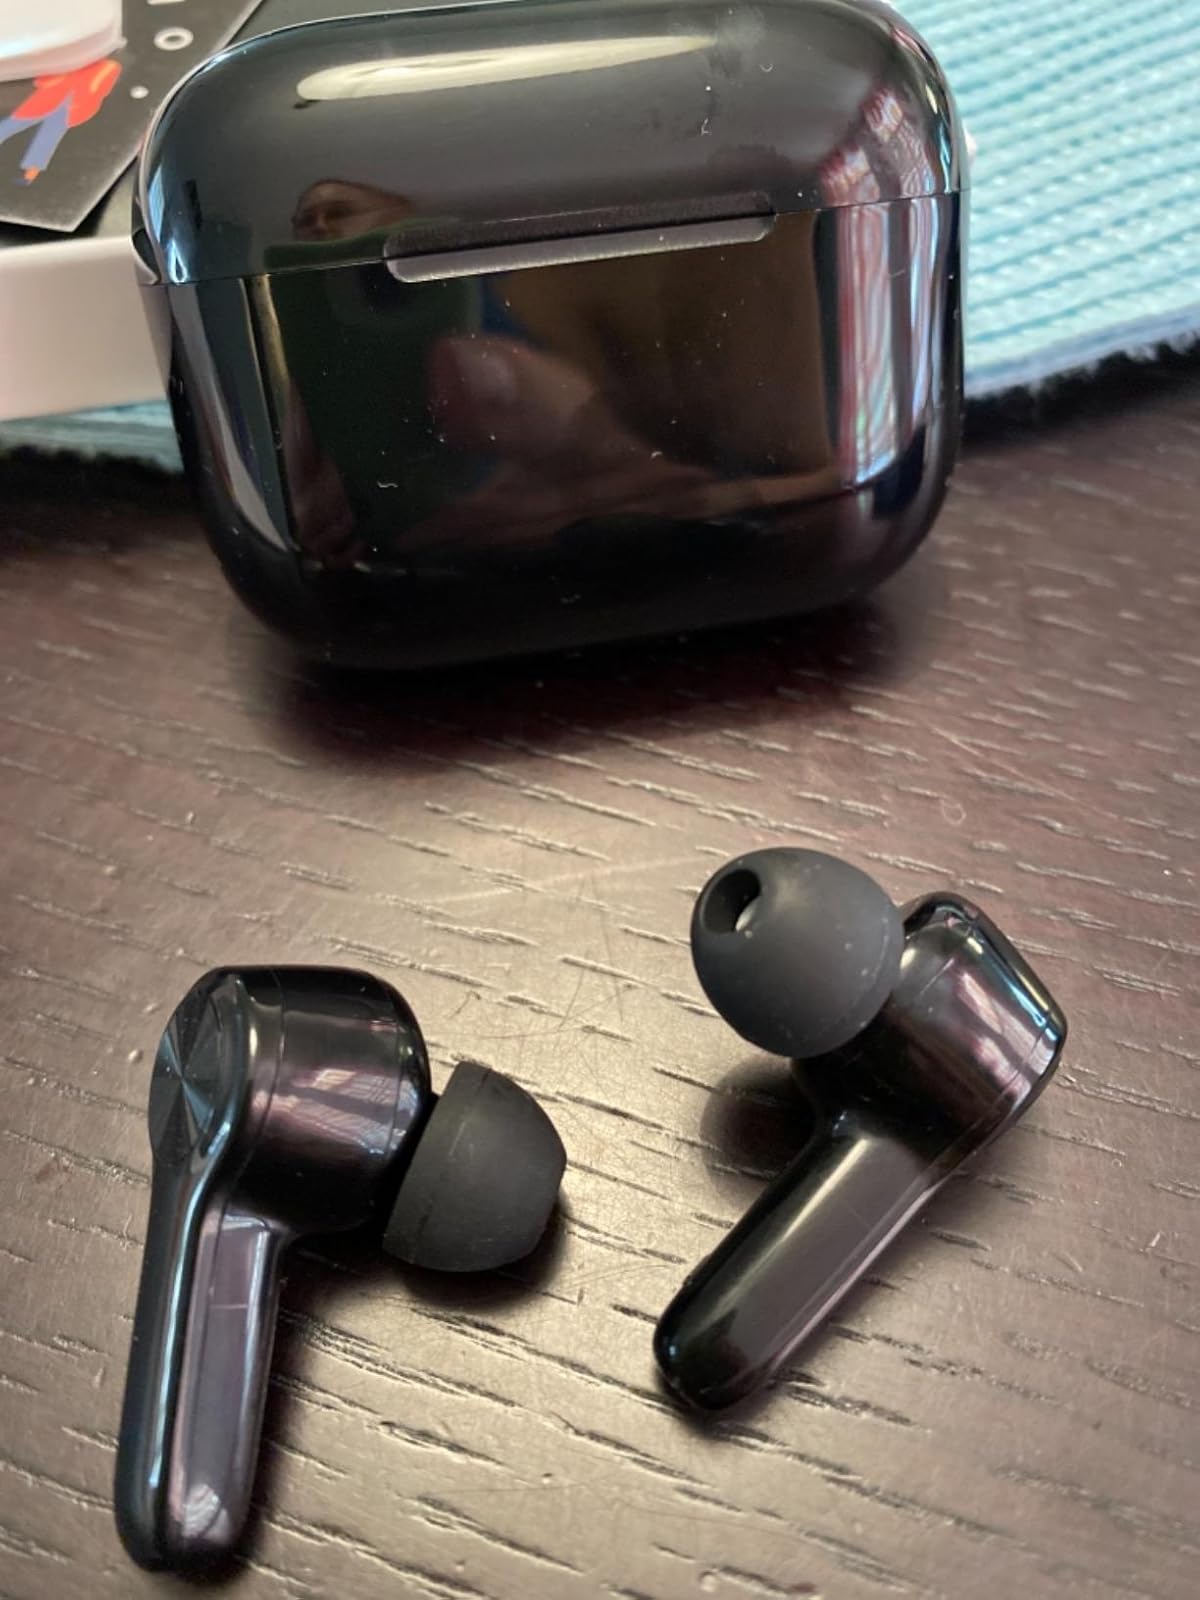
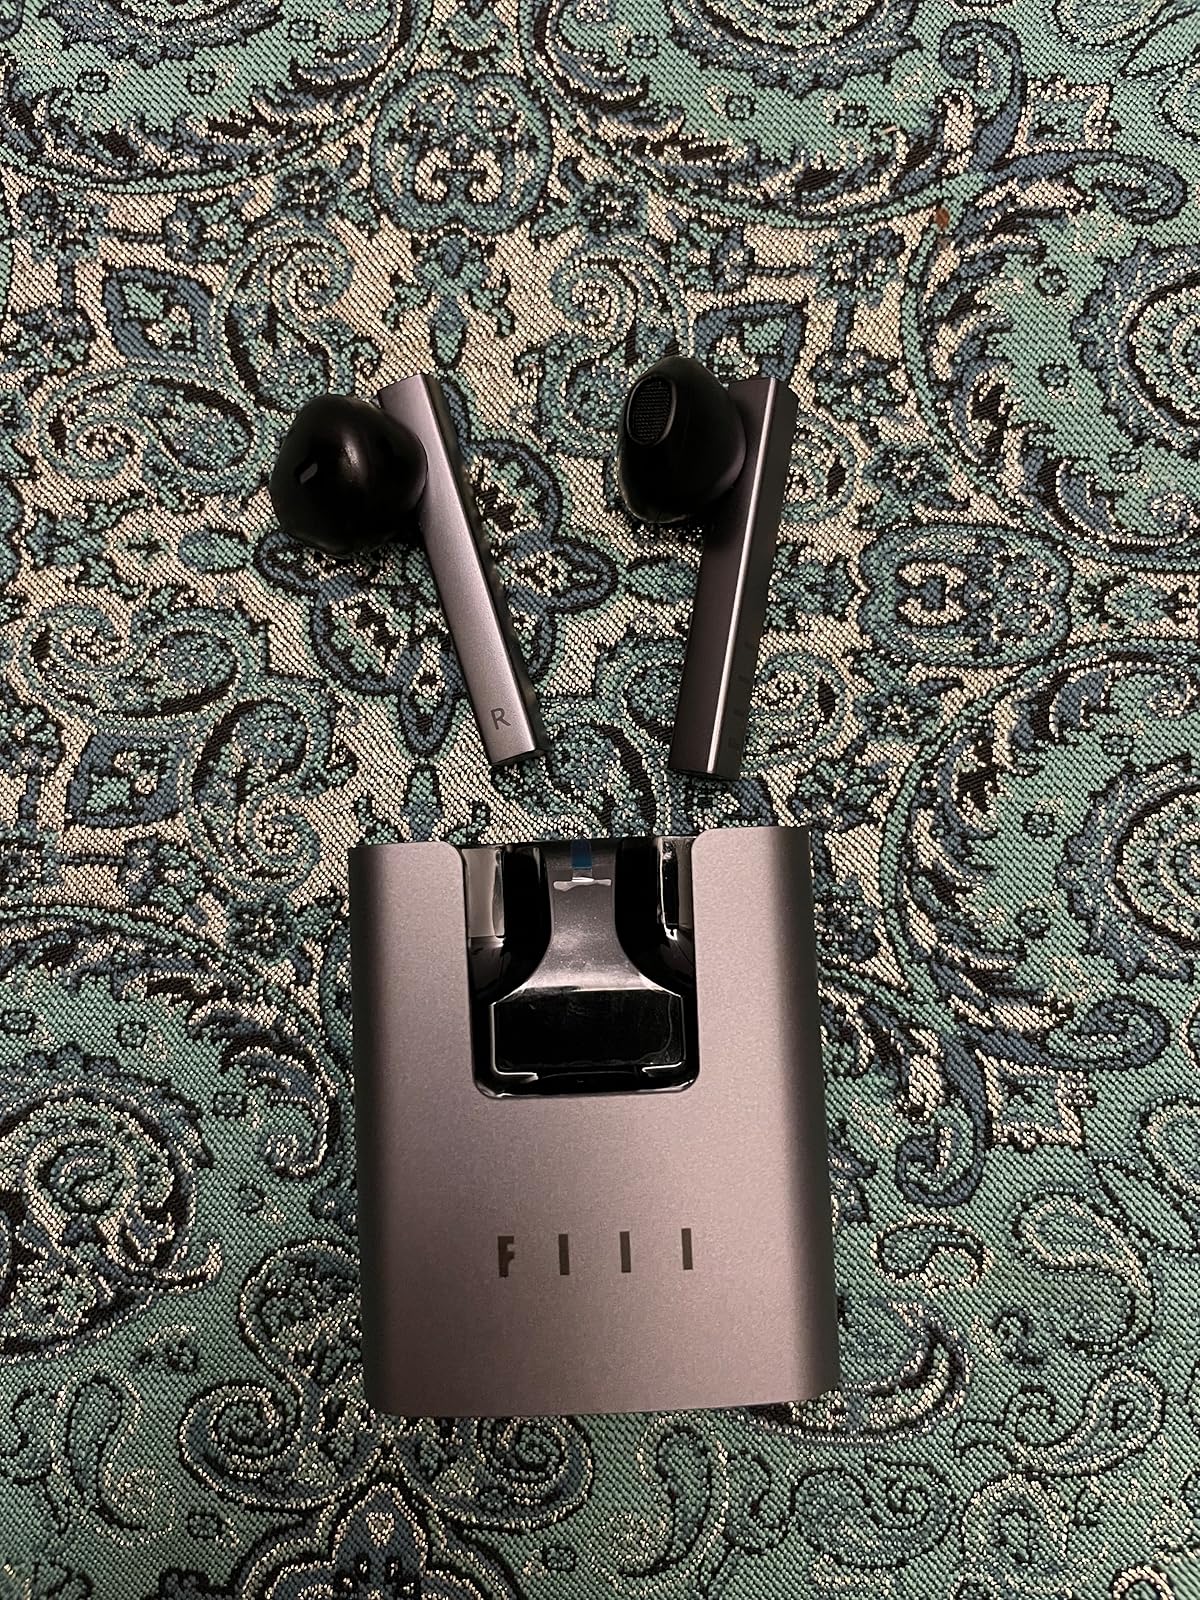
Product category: earbuds
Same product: no